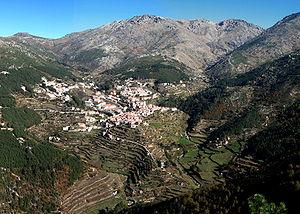
Loriga est une freguesia portugaise, rattachée au concelho de Seia et située dans le district de Guarda, d'une surface de 36,52 km² et comprenant 1367 habitants. La densité de sa population est de 37,4 hab/km².